Pangolin

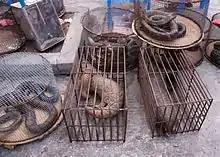
Pangolins (in rectangular cages) in an illegal wildlife market in Myanmar

Pangolin scales and flesh are used as ingredients for various traditional Chinese medicine preparations. While no scientific evidence exists for the efficacy of those practices, and they have no logical mechanism of action, their popularity still drives the black market for animal body parts, despite concerns about toxicity, transmission of diseases from animals to humans, and species extermination. The ongoing demand for parts as ingredients continues to fuel pangolin poaching, hunting and trading.